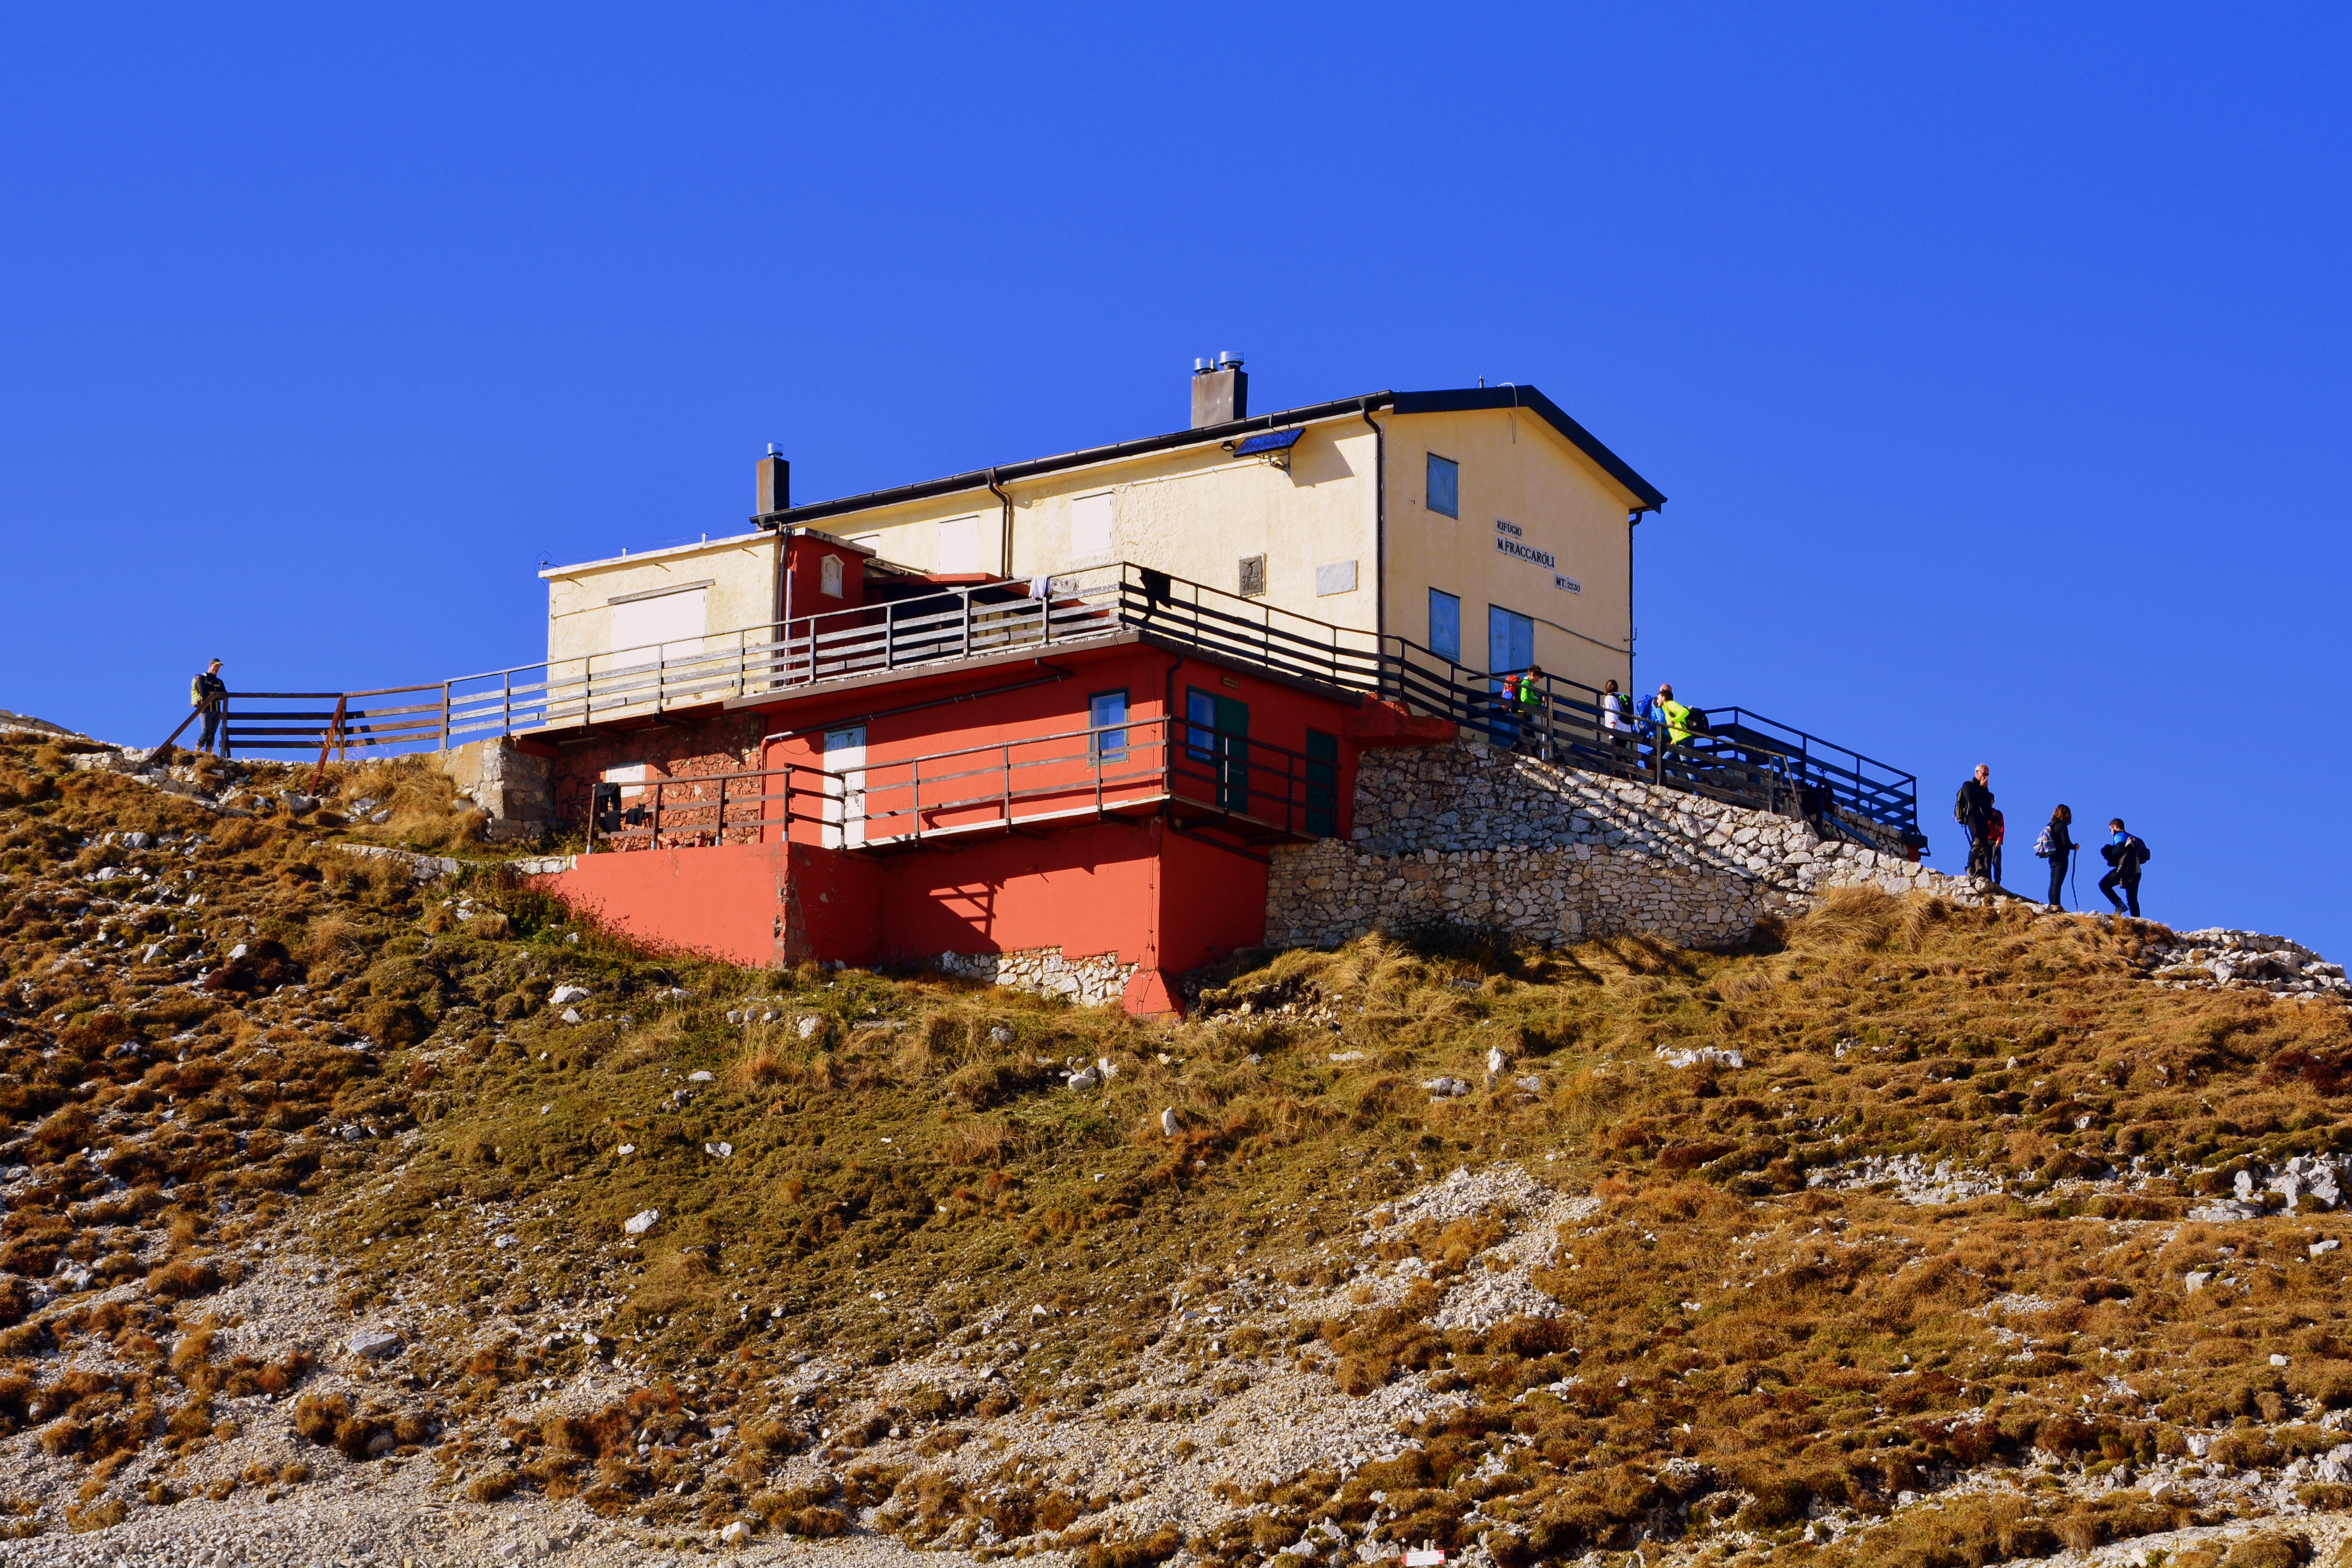
sea, coast, mountain, hiking, tower, refuge, fraccaroli, carega, rural area